Vanadzor

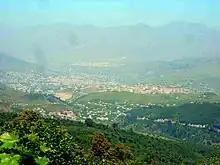
View of Vanadzor from the southeast

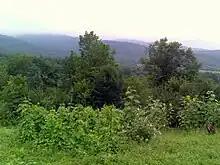
Forests around Vanadzor

In 1920, after only 2 years of independence, Armenia fell under Soviet rule. The first city development plan for Gharakilisa, initiated by architects Karo Halabyan, Mikayel Mazmanyan and Gevork Kochar, was adopted in 1929–1930. Under the new plan, the town was enlarged towards the East and the West. In 1935, the Soviets renamed the city "Kirovakan" after the Bolshevik leader Sergey Kirov. In 1939, a new remodeling plan for the city, created by architects N. Zargaryan and A. Minasyan, was introduced to create an industrial district and a summer-resort area. The centre of the city was redeveloped during the 1950s. The central town square named after Sergey Kirov (now Hayk Square) was constructed along with the surrounding government and administrative buildings.